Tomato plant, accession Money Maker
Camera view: vertical (180 deg); turntable rotation: 330 degrees
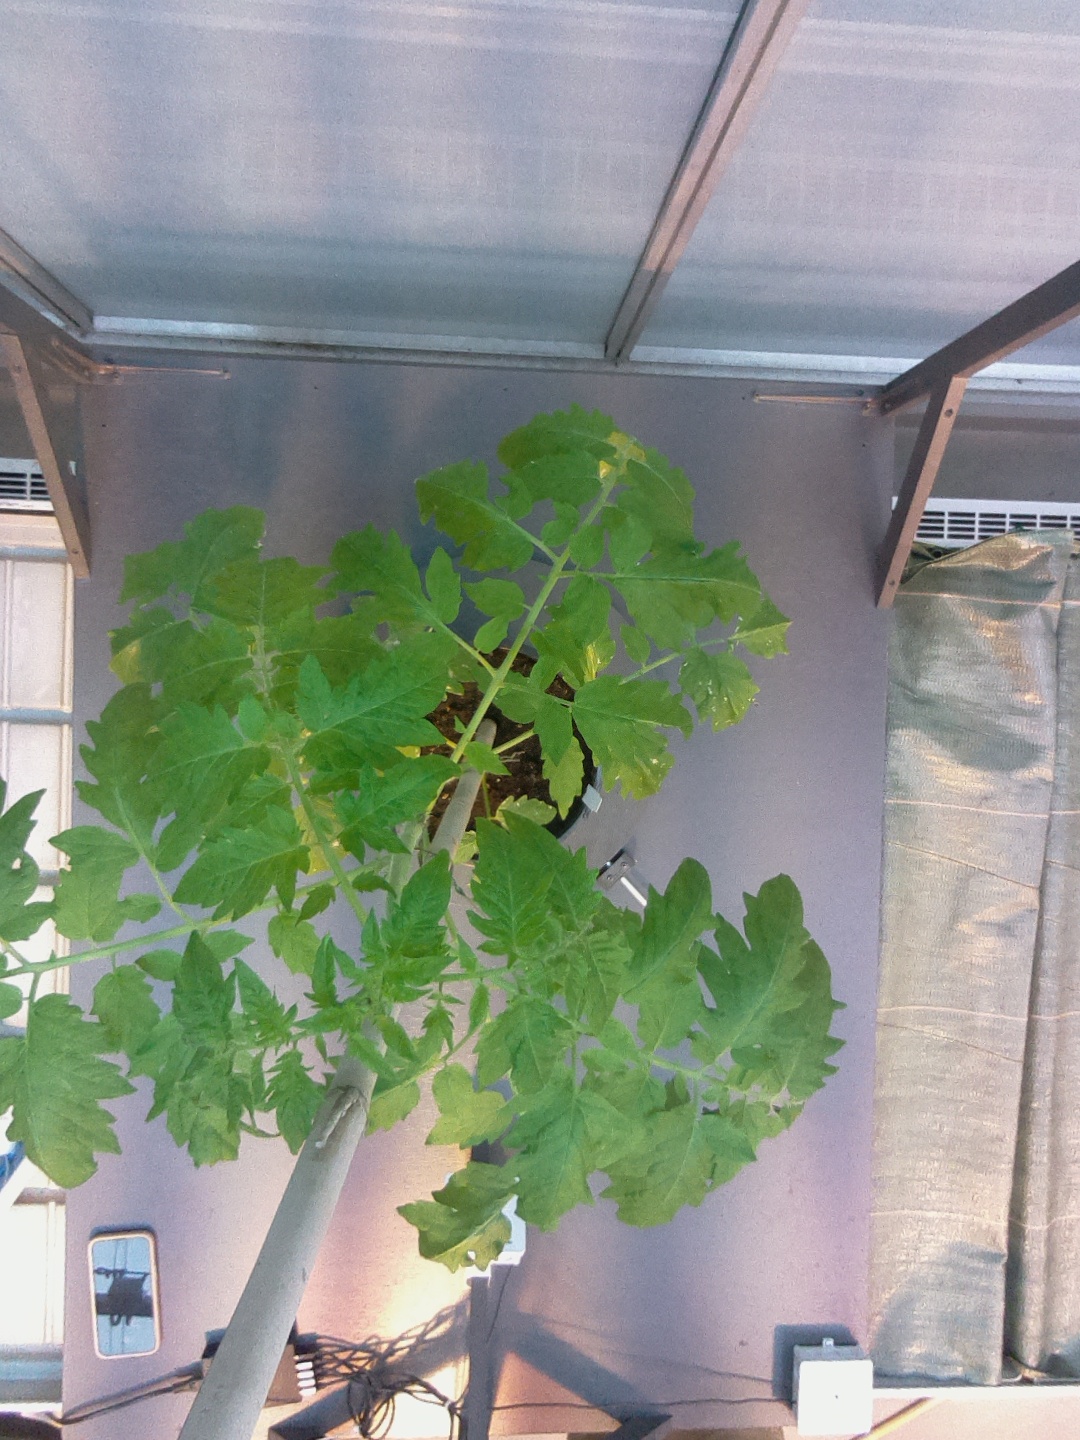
BBCH growth stage 51: First inflorence visible, visible closed flower bud